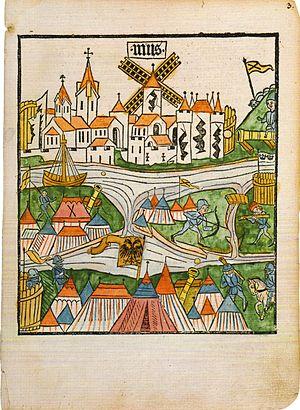
Charles de Valois-Bourgogne, dit Charles le Hardi ou Charles le Travaillant, plus connu sous son surnom posthume de Charles le Téméraire, né le 10 novembre 1433 à Dijon et mort le 5 janvier 1477 près de Nancy, est, après Philippe le Hardi, Jean sans Peur et Philippe le Bon, le quatrième et dernier duc de Bourgogne de la maison de Valois, seigneur et maître d'un ensemble de provinces connu aujourd'hui sous le nom d'État bourguignon.